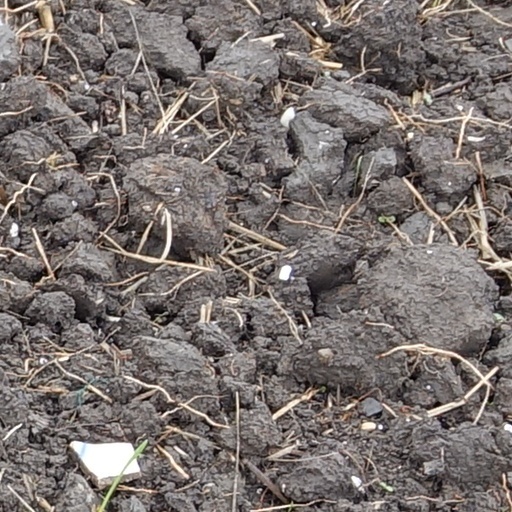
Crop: wheat